Notre Dame Stadium

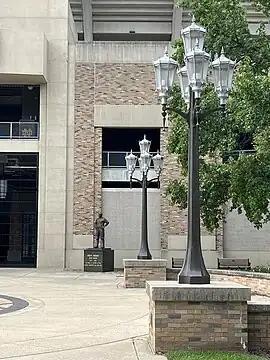
Knute Rockne statue

On September 3, 2011, the stadium witnessed its first ever evacuation. During a game against South Florida, severe weather and a lightning storm forced a successful and smooth evacuation at halftime.